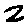
Label: 2